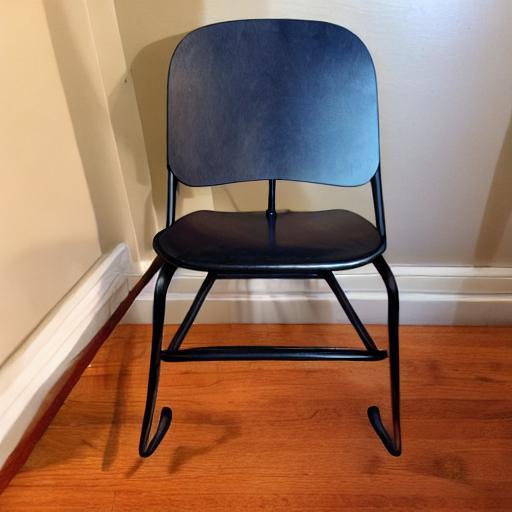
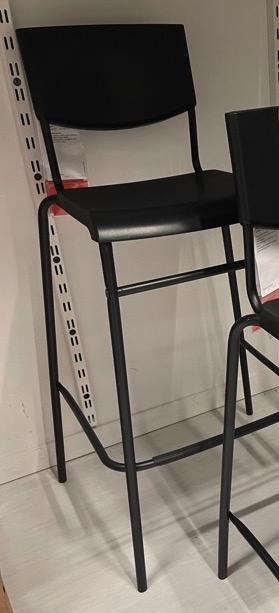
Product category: stool
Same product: no